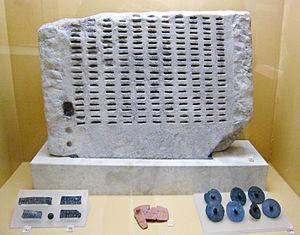
Kleroterion